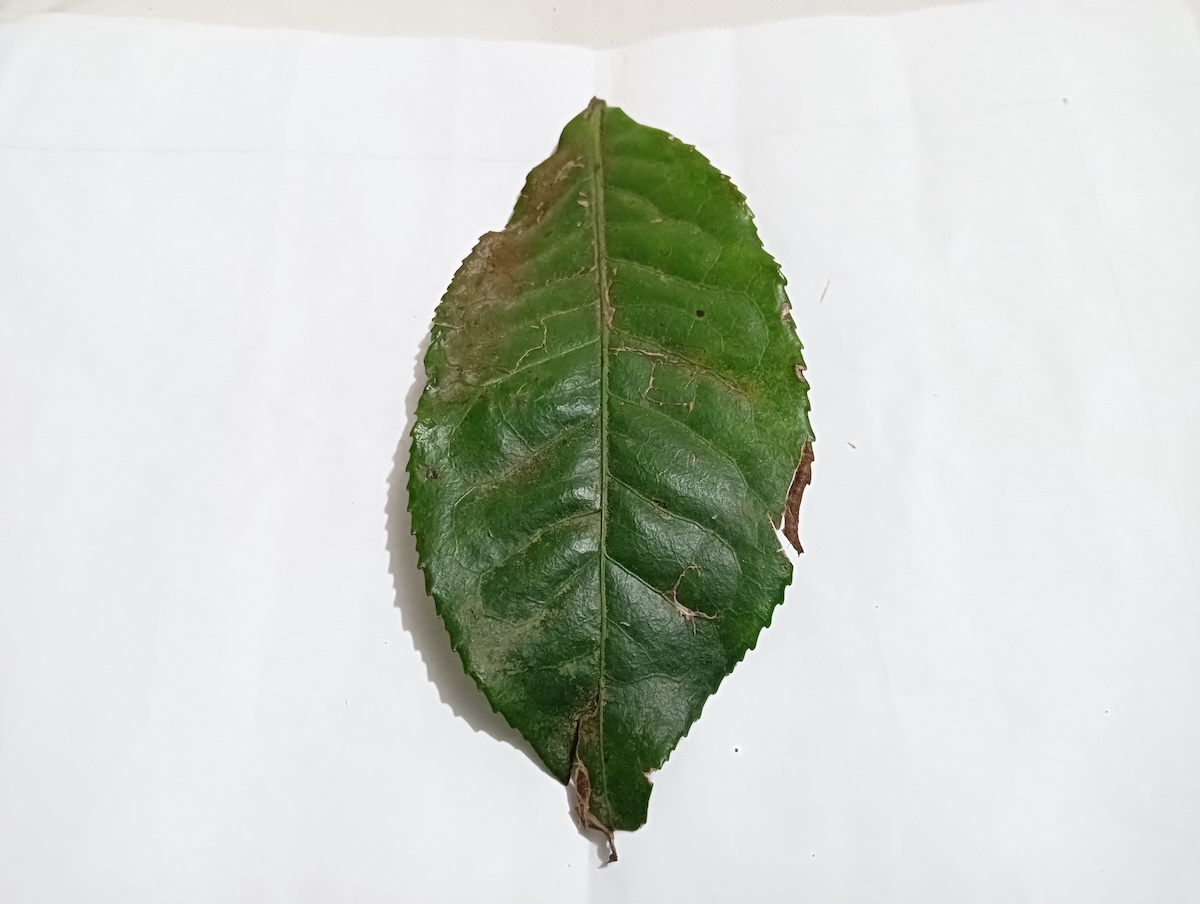
Label: Red spider